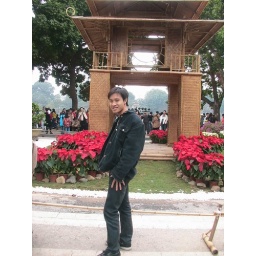
cute beside flower fesival